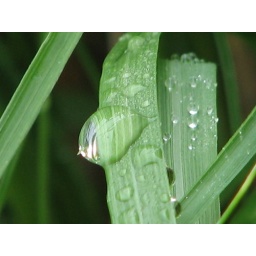
Blade of grass - portion magnified by drop of water in shape of tear drop